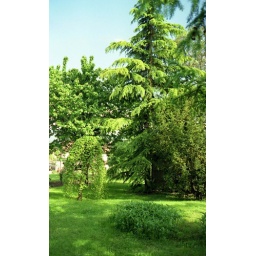
some trees in front of our house